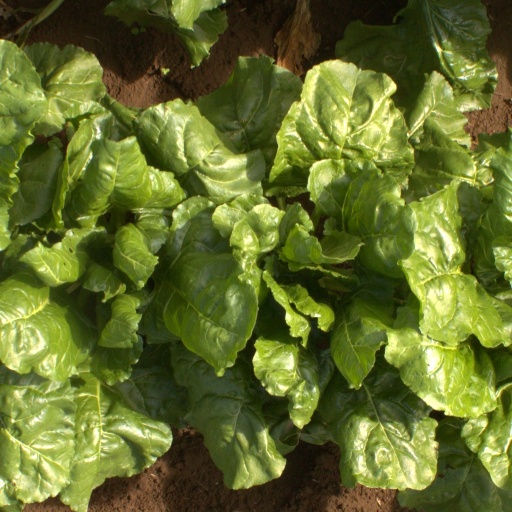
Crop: sugar beet